Jack Keane

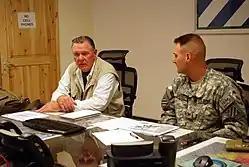
Keane (left) meeting with an army colonel in 2010

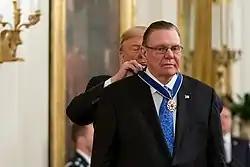
Keane receives the Presidential Medal of Freedom from US President Donald Trump on 10 March 2020

After his retirement, he has served as an informal advisor to presidents and other senior officials. He served an advisory role in the management of the US occupation of Iraq, as a member of the Defense Policy Board Advisory Committee. In January 2007, Keane and the scholar Frederick W. Kagan released a policy paper, "Choosing Victory: A Plan for Success in Iraq," through the American Enterprise Institute that called for bringing security by putting 30,000 additional American troops there for at least 18 months. In part convinced by this paper, President George W. Bush ordered on 10 January 2007, the deployment of 21,500 additional troops to Iraq, most of whom would be deployed to Baghdad. The deployment has been nicknamed the 2007 "surge."